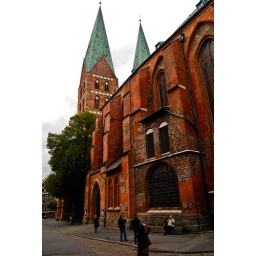
The devil's stone is right at the corner, where the woman in white is sitting